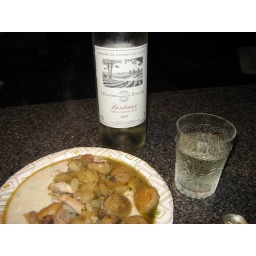
- white wine braised chicken with mushrooms, pearl onions and tarragon over comte cheese soft polenta